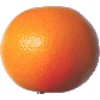
Label: pink_grapefruit